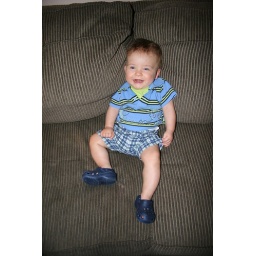
This boy needs more shoes , he looks so cute in shoes